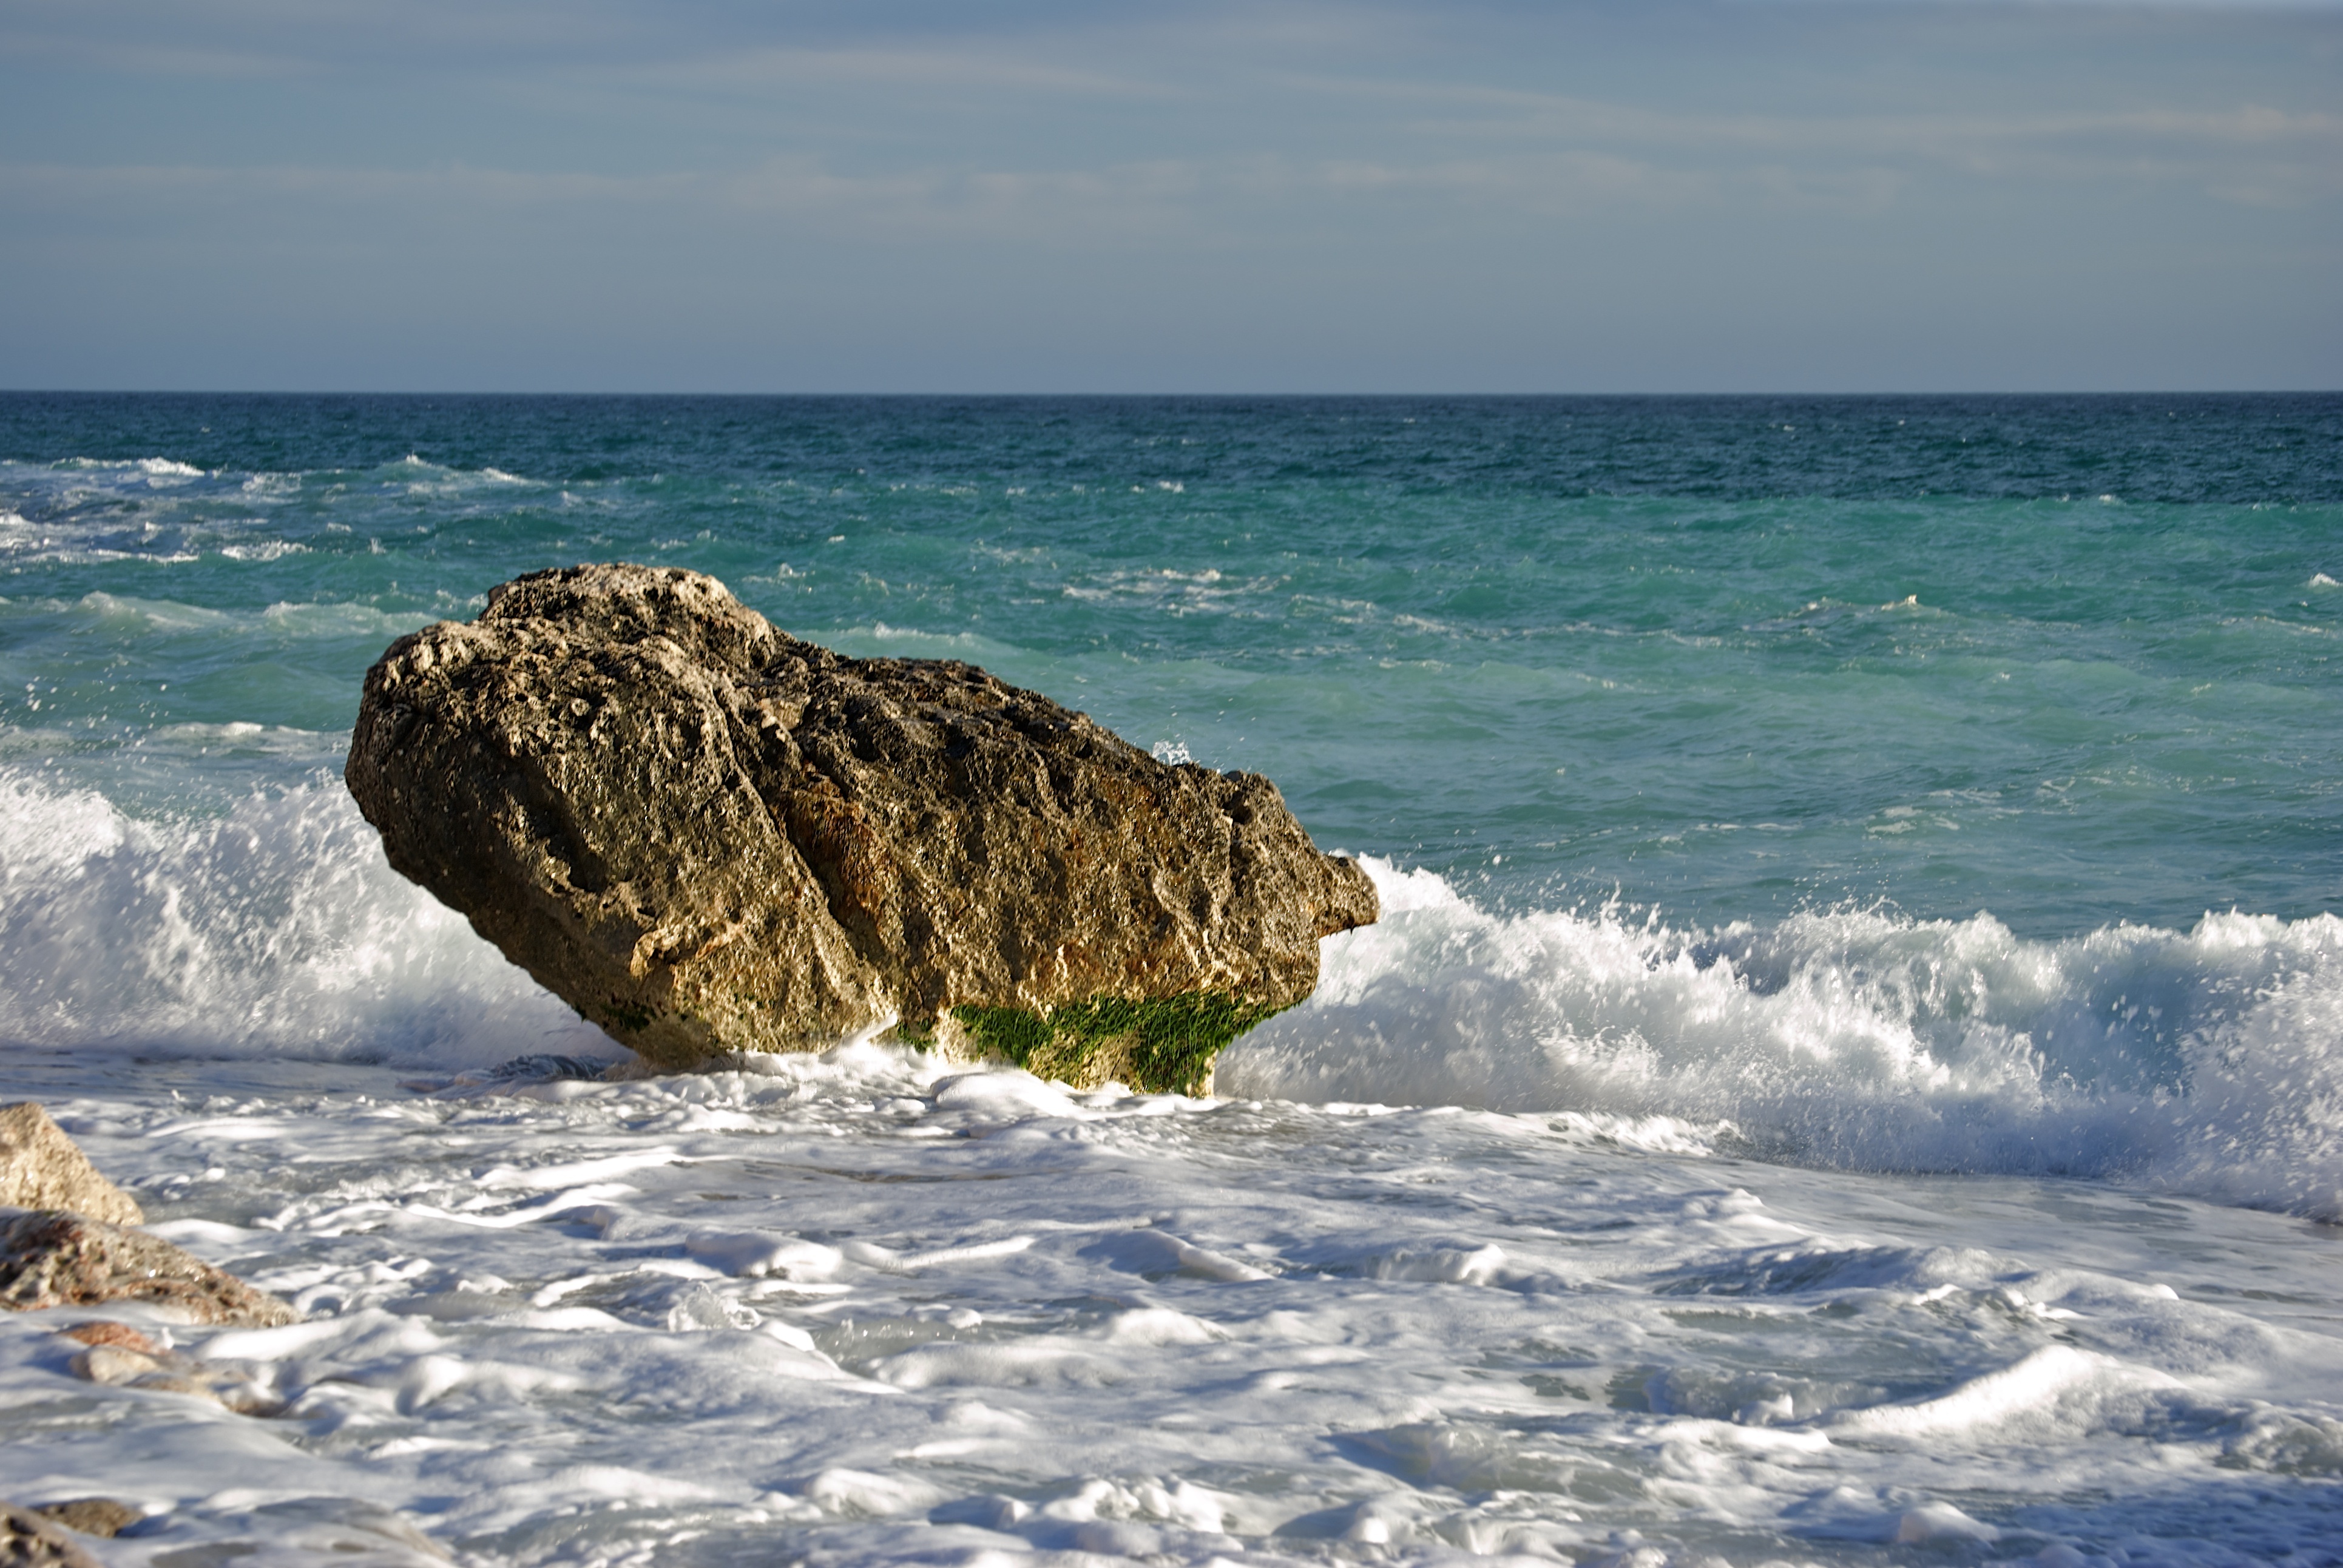
beach, sea, coast, water, sand, rock, ocean, horizon, shore, wave, cliff, bay, terrain, material, body of water, stress, cape, islet, ease, wind wave